Walnut Tire and Battery Co.-Globe Publishing Company Building

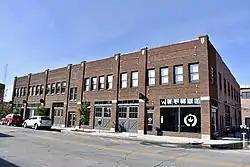

The Walnut Tire and Battery Co. Globe Publishing Company Building is a historic building located on the west side of downtown Des Moines, Iowa, United States. The two-story brick commercial building features two mirror-image sections that were completed four years apart. The western section of the Late Gothic Revival structure was completed in 1924 and the eastern section in 1928. Between the two sections is an interior staircase and a lightwell. The building is located on Des Moines' historic Auto Row, and it housed automobile-related businesses. Walnut Tire and Battery Co. built the original section for their own use and to rent space to tenants. They built the second section to increase the tenant space. The building was listed on the National Register of Historic Places in 2017.